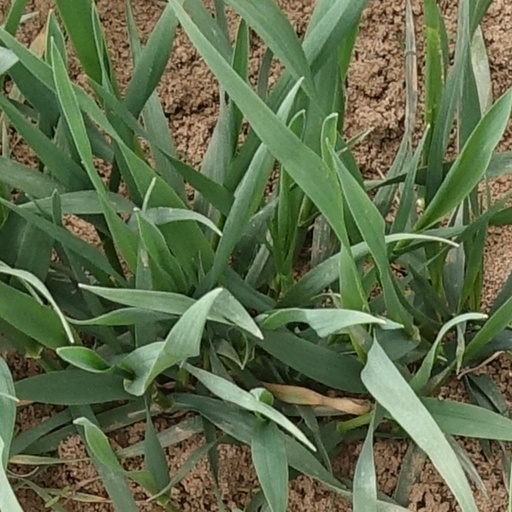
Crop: wheat